State Library Victoria

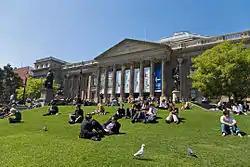
State Library Victoria

State Library Victoria (SLV) is the state library of Victoria, Australia. Located in Melbourne, it was established in 1854 as the Melbourne Public Library, making it Australia's oldest public library and one of the first free libraries in the world. It is also Australia's busiest public library and, as of 2023, the third busiest library globally.